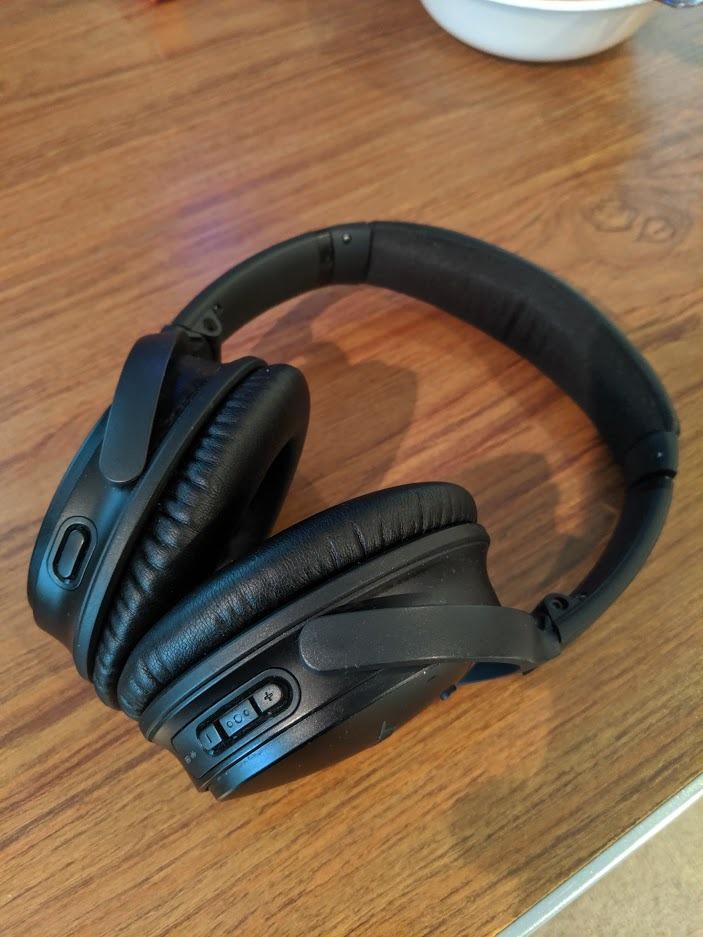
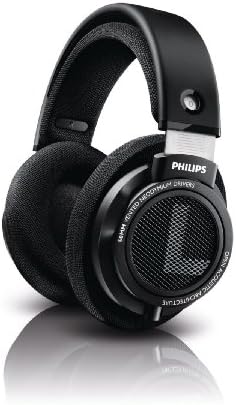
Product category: headphones
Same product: no